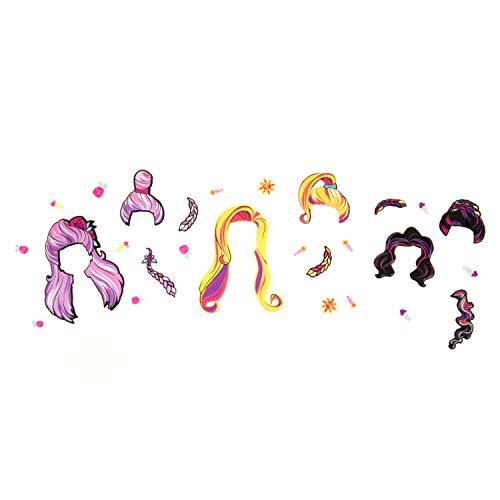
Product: Sunny Day Puffy Sticker Salon by Horizon Group USA, Multicolor
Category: Toys & Games | Arts & Crafts | Craft Kits
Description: Reusable: stickers can be used over and over to create different Salon scenes.
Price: $3.85
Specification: ProductDimensions:8.6x4.4x12.5inches|ItemWeight:0.8ounces|ShippingWeight:0.8ounces(Viewshippingratesandpolicies)|ASIN:B07DBT2TN2|Itemmodelnumber:765940853542|Manufacturerrecommendedage:3months-8years